Richard Addinsell

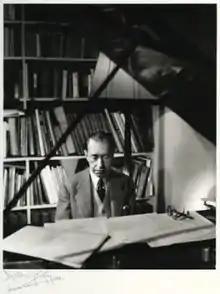
Addinsell in 1949.

Richard Stewart Addinsell (13 January 190414 November 1977) was an English composer, best known for film music, primarily his "Warsaw Concerto", composed for the 1941 film "Dangerous Moonlight" (also known under the later title "Suicide Squadron").